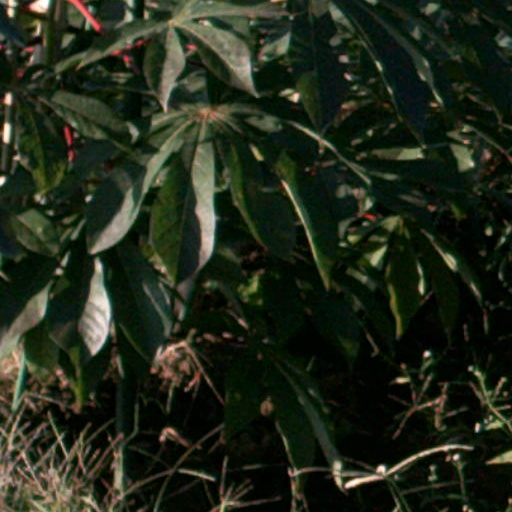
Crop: cassava